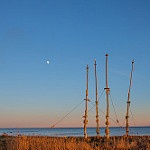
Label: sea